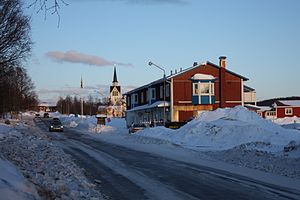
Duved
Duved
Duved er et byområde i Åre Kommune i Jämtlands län, Sverige. Byområdet havde 637 indbyggere i 2005, ligger cirka otte kilometer vest for Åre, og strækker sig i øst-vestlig retning langs den nordlige bred af Indalsälven. Europavej E14 fra Östersund mod Storlien og Norge passerer gennem Duved, og Duved Station forbindes af Mittbanan med Sundsvall i øst og Trondheim i vest. Duved er et skisportssted som indgår i Åre Skiområde.